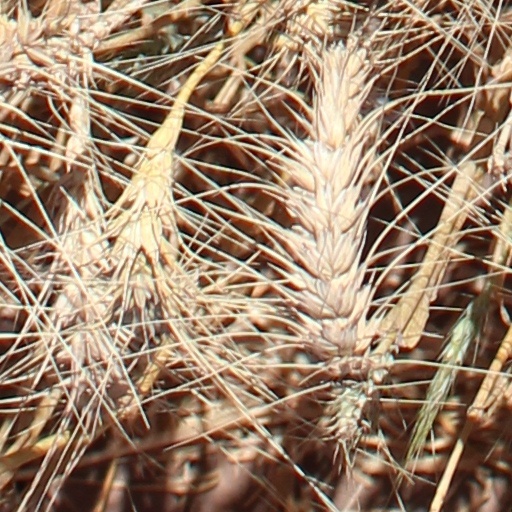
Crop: wheat